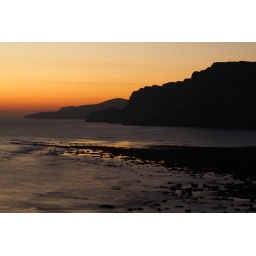
Taken near Gad Cliff looking West while walking back to the car 10 minutes after the sun had set.